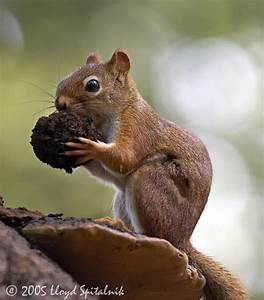
Label: scoiattolo